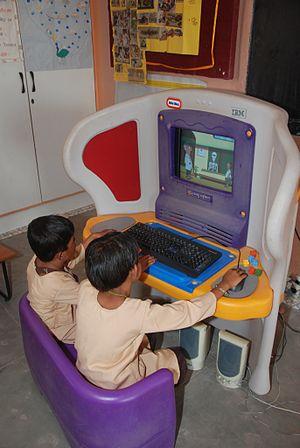
La Pardada Pardadi Educational Society est une organisation non gouvernementale basée à Anoopshahr dans l’État Uttar Pradesh en Inde. Elle est dédiée à l’émancipation économique et sociale des filles et des femmes de cette région pauvre du pays.